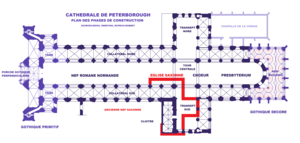
Cathédrale de Peterborougn, Plan des phases de construction
L'architecture romane est le premier grand style créé au Moyen Âge en Europe après le déclin de la civilisation gréco-romaine. Son développement est pleinement établi vers 1060 mais les premiers signes de mutation sont différents suivant les régions et il n'y a pas de consensus sur une date des débuts qui vont du VIᵉ au XIᵉ siècle. L'architecture gothique est le style qui lui succède progressivement à partir du XIIe siècle.Le dynamisme monastique, de profondes aspirations religieuses et morales, la spiritualité des routes de pèlerinages dans une Europe rendue à la paix président à la naissance de l'art roman et contribuent à en faire un style vraiment neuf et doué d'une profonde originalité. La volonté de libérer l'Église de la tutelle de pouvoirs séculiers, les croisades, la reconquête chrétienne en Espagne avec l'effondrement du califat de Cordoue, la disparition du mécénat royal ou princier font de l'art roman l'art de toute la chrétienté médiévale.
La cathédrale de Peterborough est une ancienne abbatiale devenue en 1540 après la dissolution des monastères une cathédrale anglicane et le siège de l'évêché de Peterborough. Elle est dédiée à saint Pierre, saint Paul et saint André.